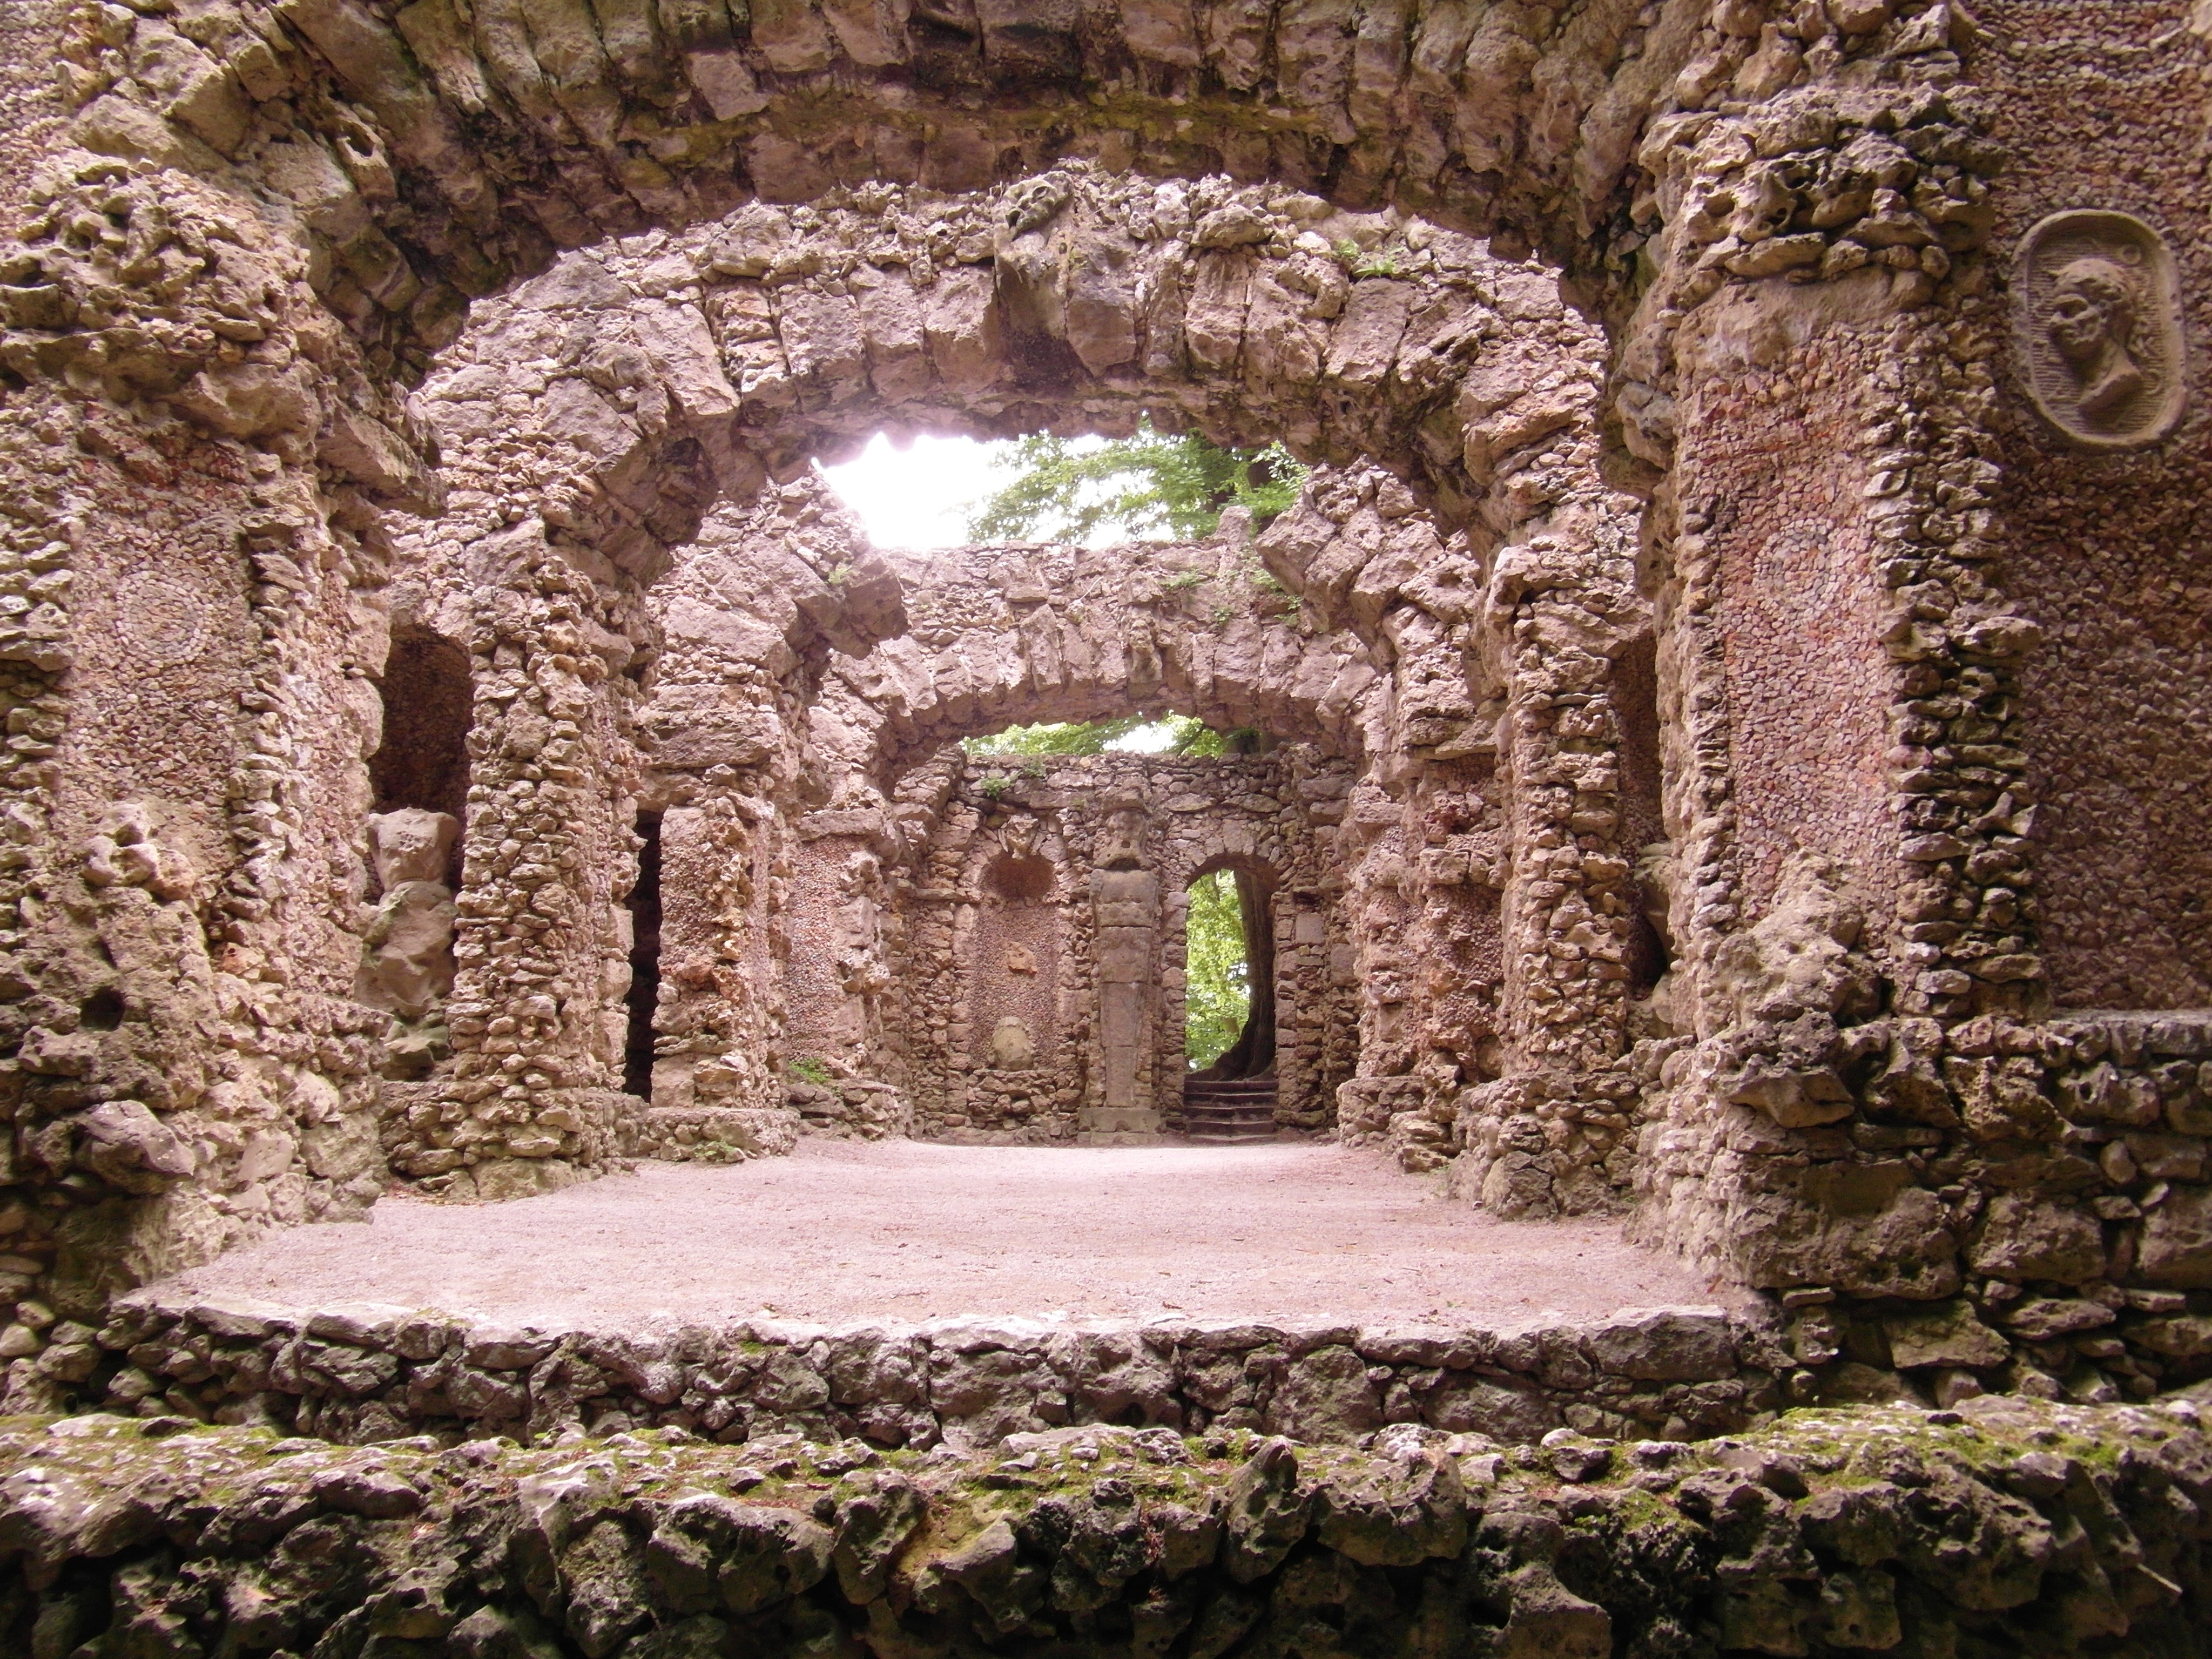
rock, building, old, arch, castle, fortification, place of worship, stage, temple, ruins, monastery, germany, theater, history, abbey, middle ages, natural stone, archaeological site, swiss francs, historic site, ancient history, sanspareil, free light